Crime in Oman

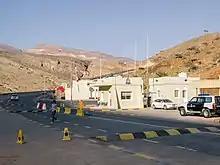
Police checkpoint in Jebel Akhdar

The crime rate in Oman is low compared to other industrialized countries. Incidents of serious crime are rare in the country. Incidents of petty crime are occasionally reported, including burglary and theft of property of foreign tourists. The Foreign and Commonwealth Office (FCO) describes the law and order situation in Oman as "generally good". Incidence of street crime is low. Violent crime occurs, but is extremely low compared to the rest of the Middle East.